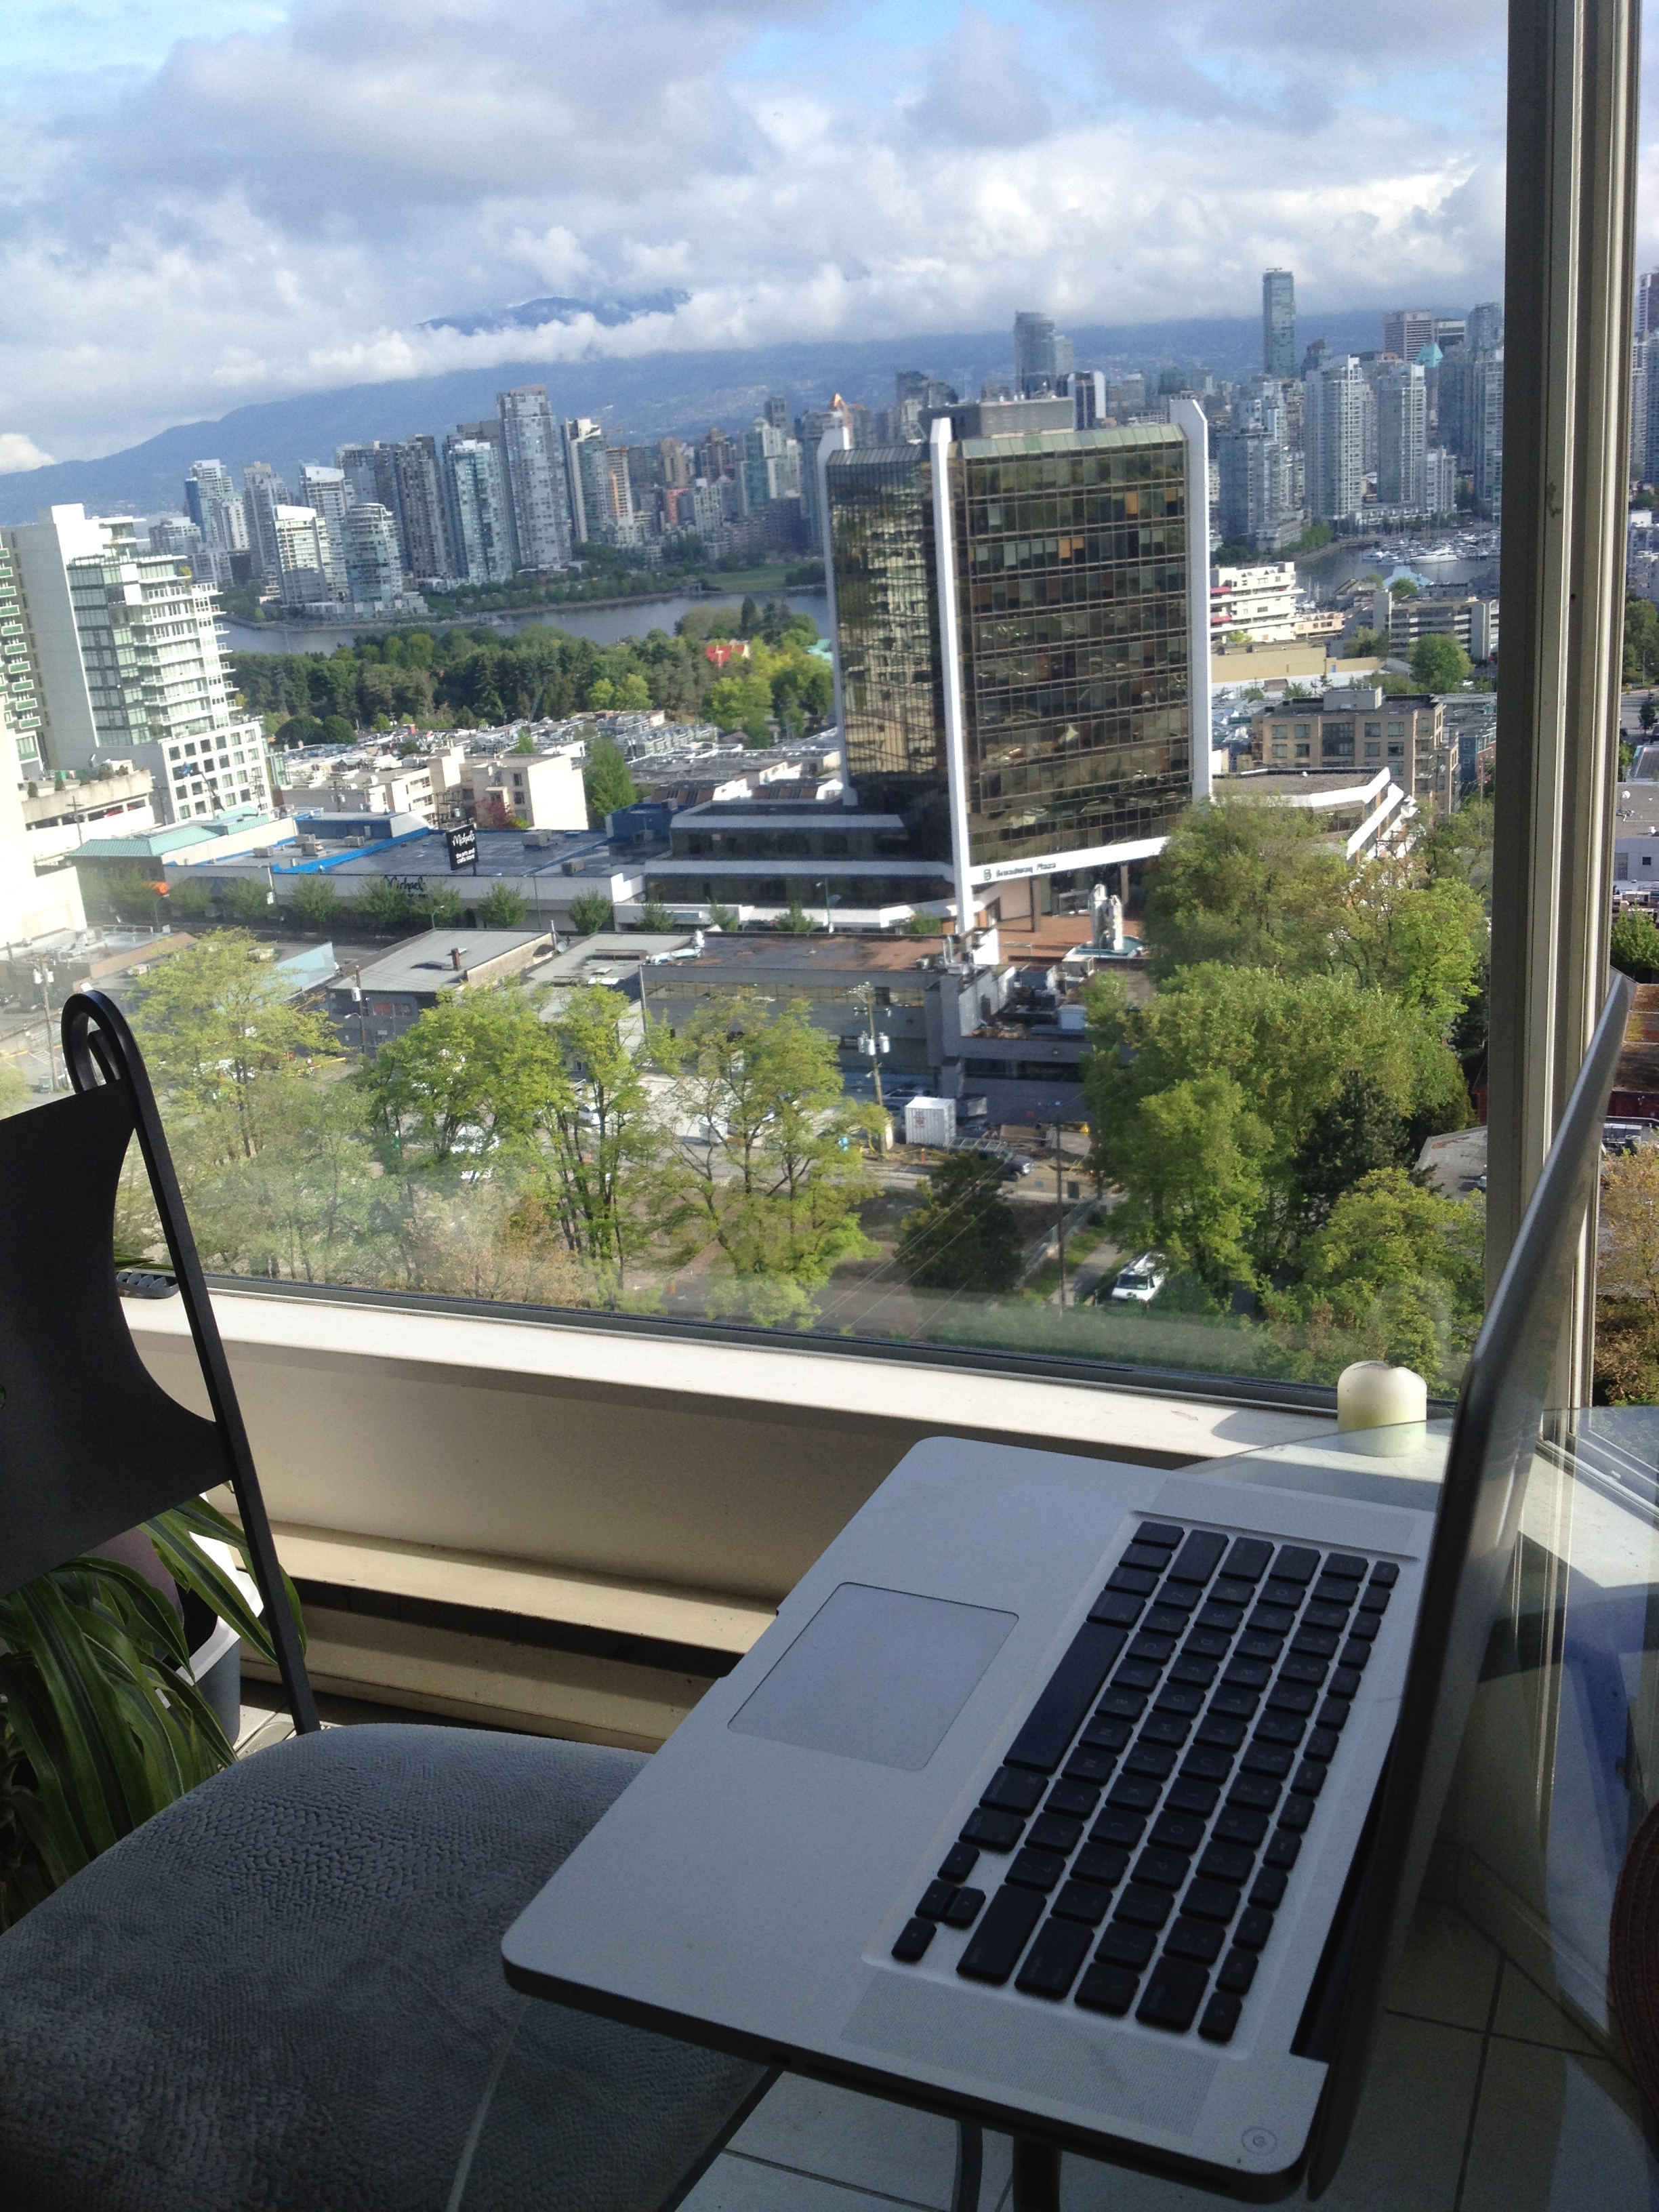
skyline, skyscraper, tower block, condominium